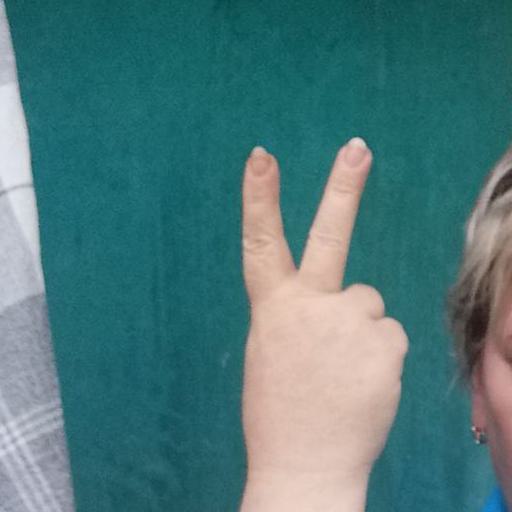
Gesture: peace_inverted